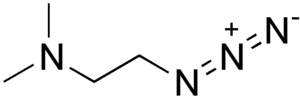
La 2-azido-N, N-diméthyléthanamine est un composé chimique de formule (CH₃)₂N–CH₂–CH₂–N=N⁺=N–. Il s'agit d'un ergol liquide, hypergolique avec le NTO N₂O₄ et l'IRFNA, étudié en astronautique comme alternative quasiment aussi puissante et sensiblement moins toxique que la MMH HN–NH₂.